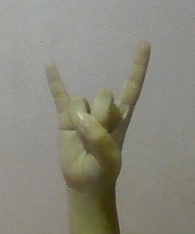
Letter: la